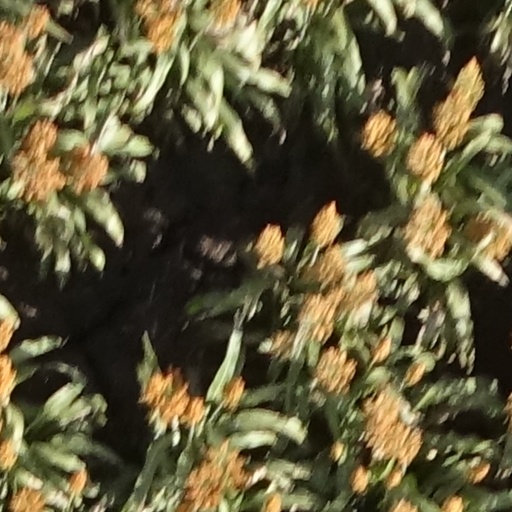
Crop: sorghum